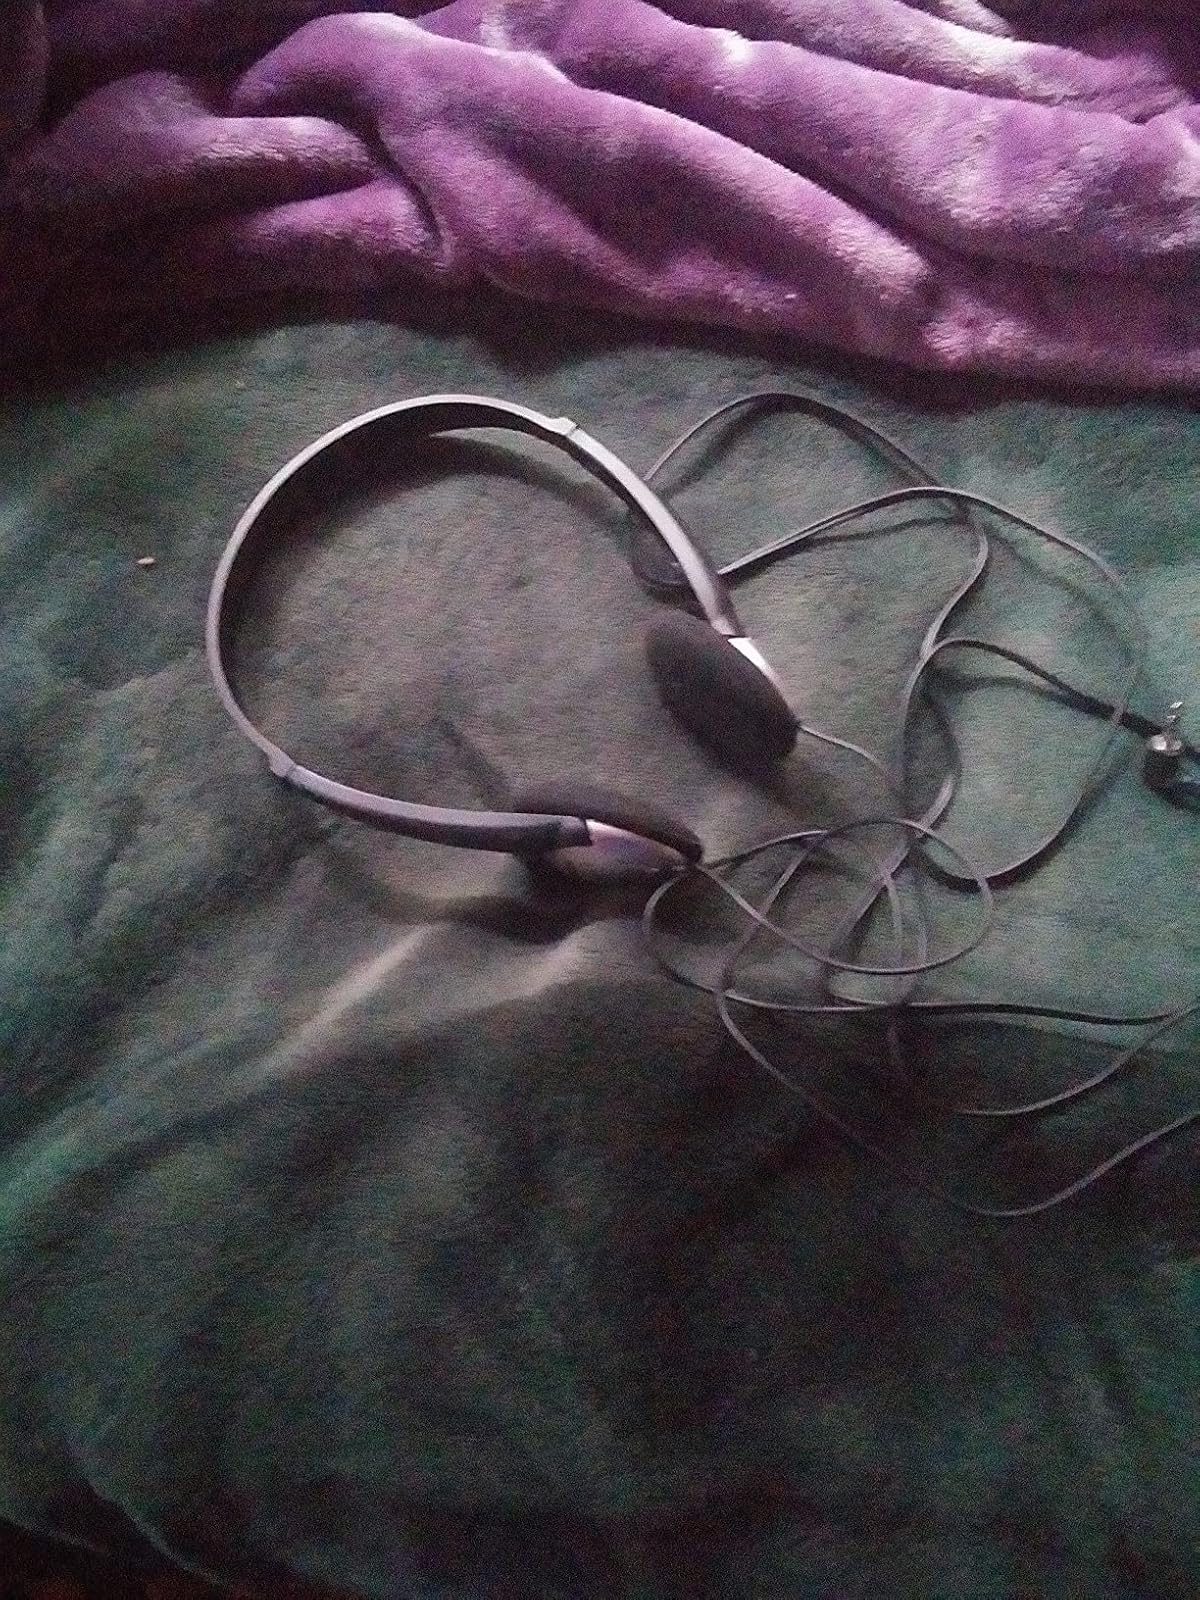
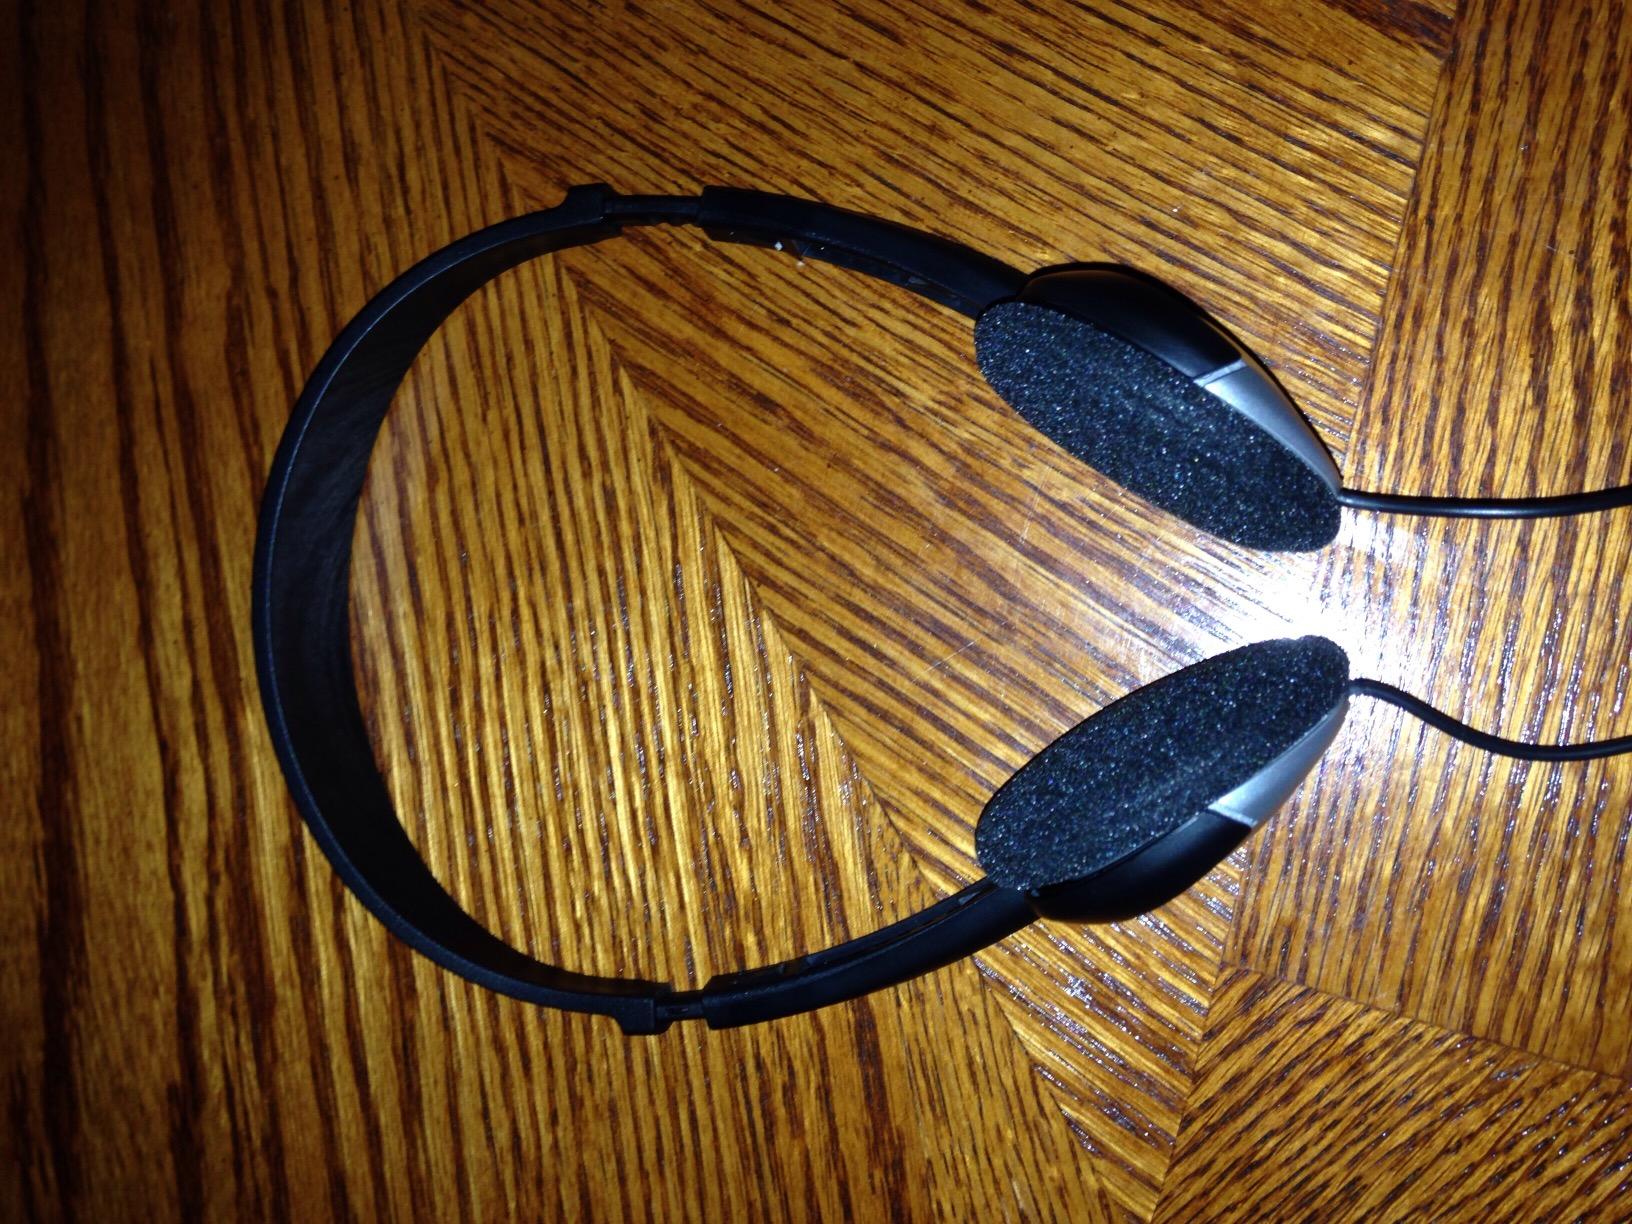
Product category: headphones
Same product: yes